Ōmizo Domain

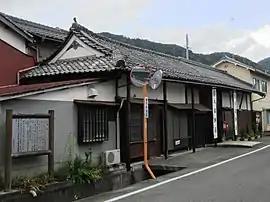
Gate of Ōmizo "jin'ya"

Ōmizo Castle was built by Tsuda Nobuzumi, a retainer of Akechi Mitsuhide around 1579. However, after the assassination of Nobunaga in 1582, he was executed as he was married to Akechi Mitsuhide's daughter and his territory was seized by Toyotomi Hideyoshi. Under Hideyoshi, the castle passed through a number of hands with rapidity, including Niwa Nagahide, Kato Mitsuyasu, Ikoma Chikamasa and Kyōgoku Takatsugu.